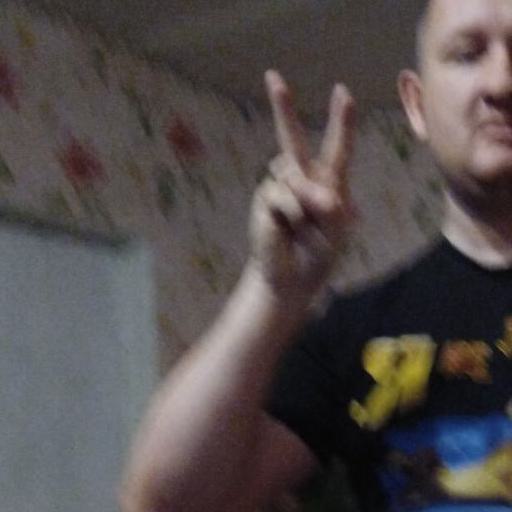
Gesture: peace